Demons (1985 film)

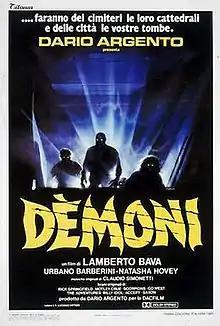
Theatrical release poster

Demons is a 1985 Italian horror film directed by Lamberto Bava, produced and co-written by Dario Argento, and starring Urbano Barberini and Natasha Hovey. The plot follows two female university students who, along with a number of random people, are given complimentary tickets to a mysterious movie screening, where they soon find themselves trapped in the theater with a horde of ravenous demons.